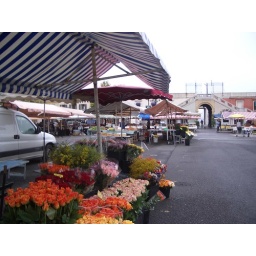
I and my girl frined went to france, 2005.a scenary from a market in nice.